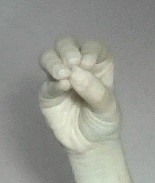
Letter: ha